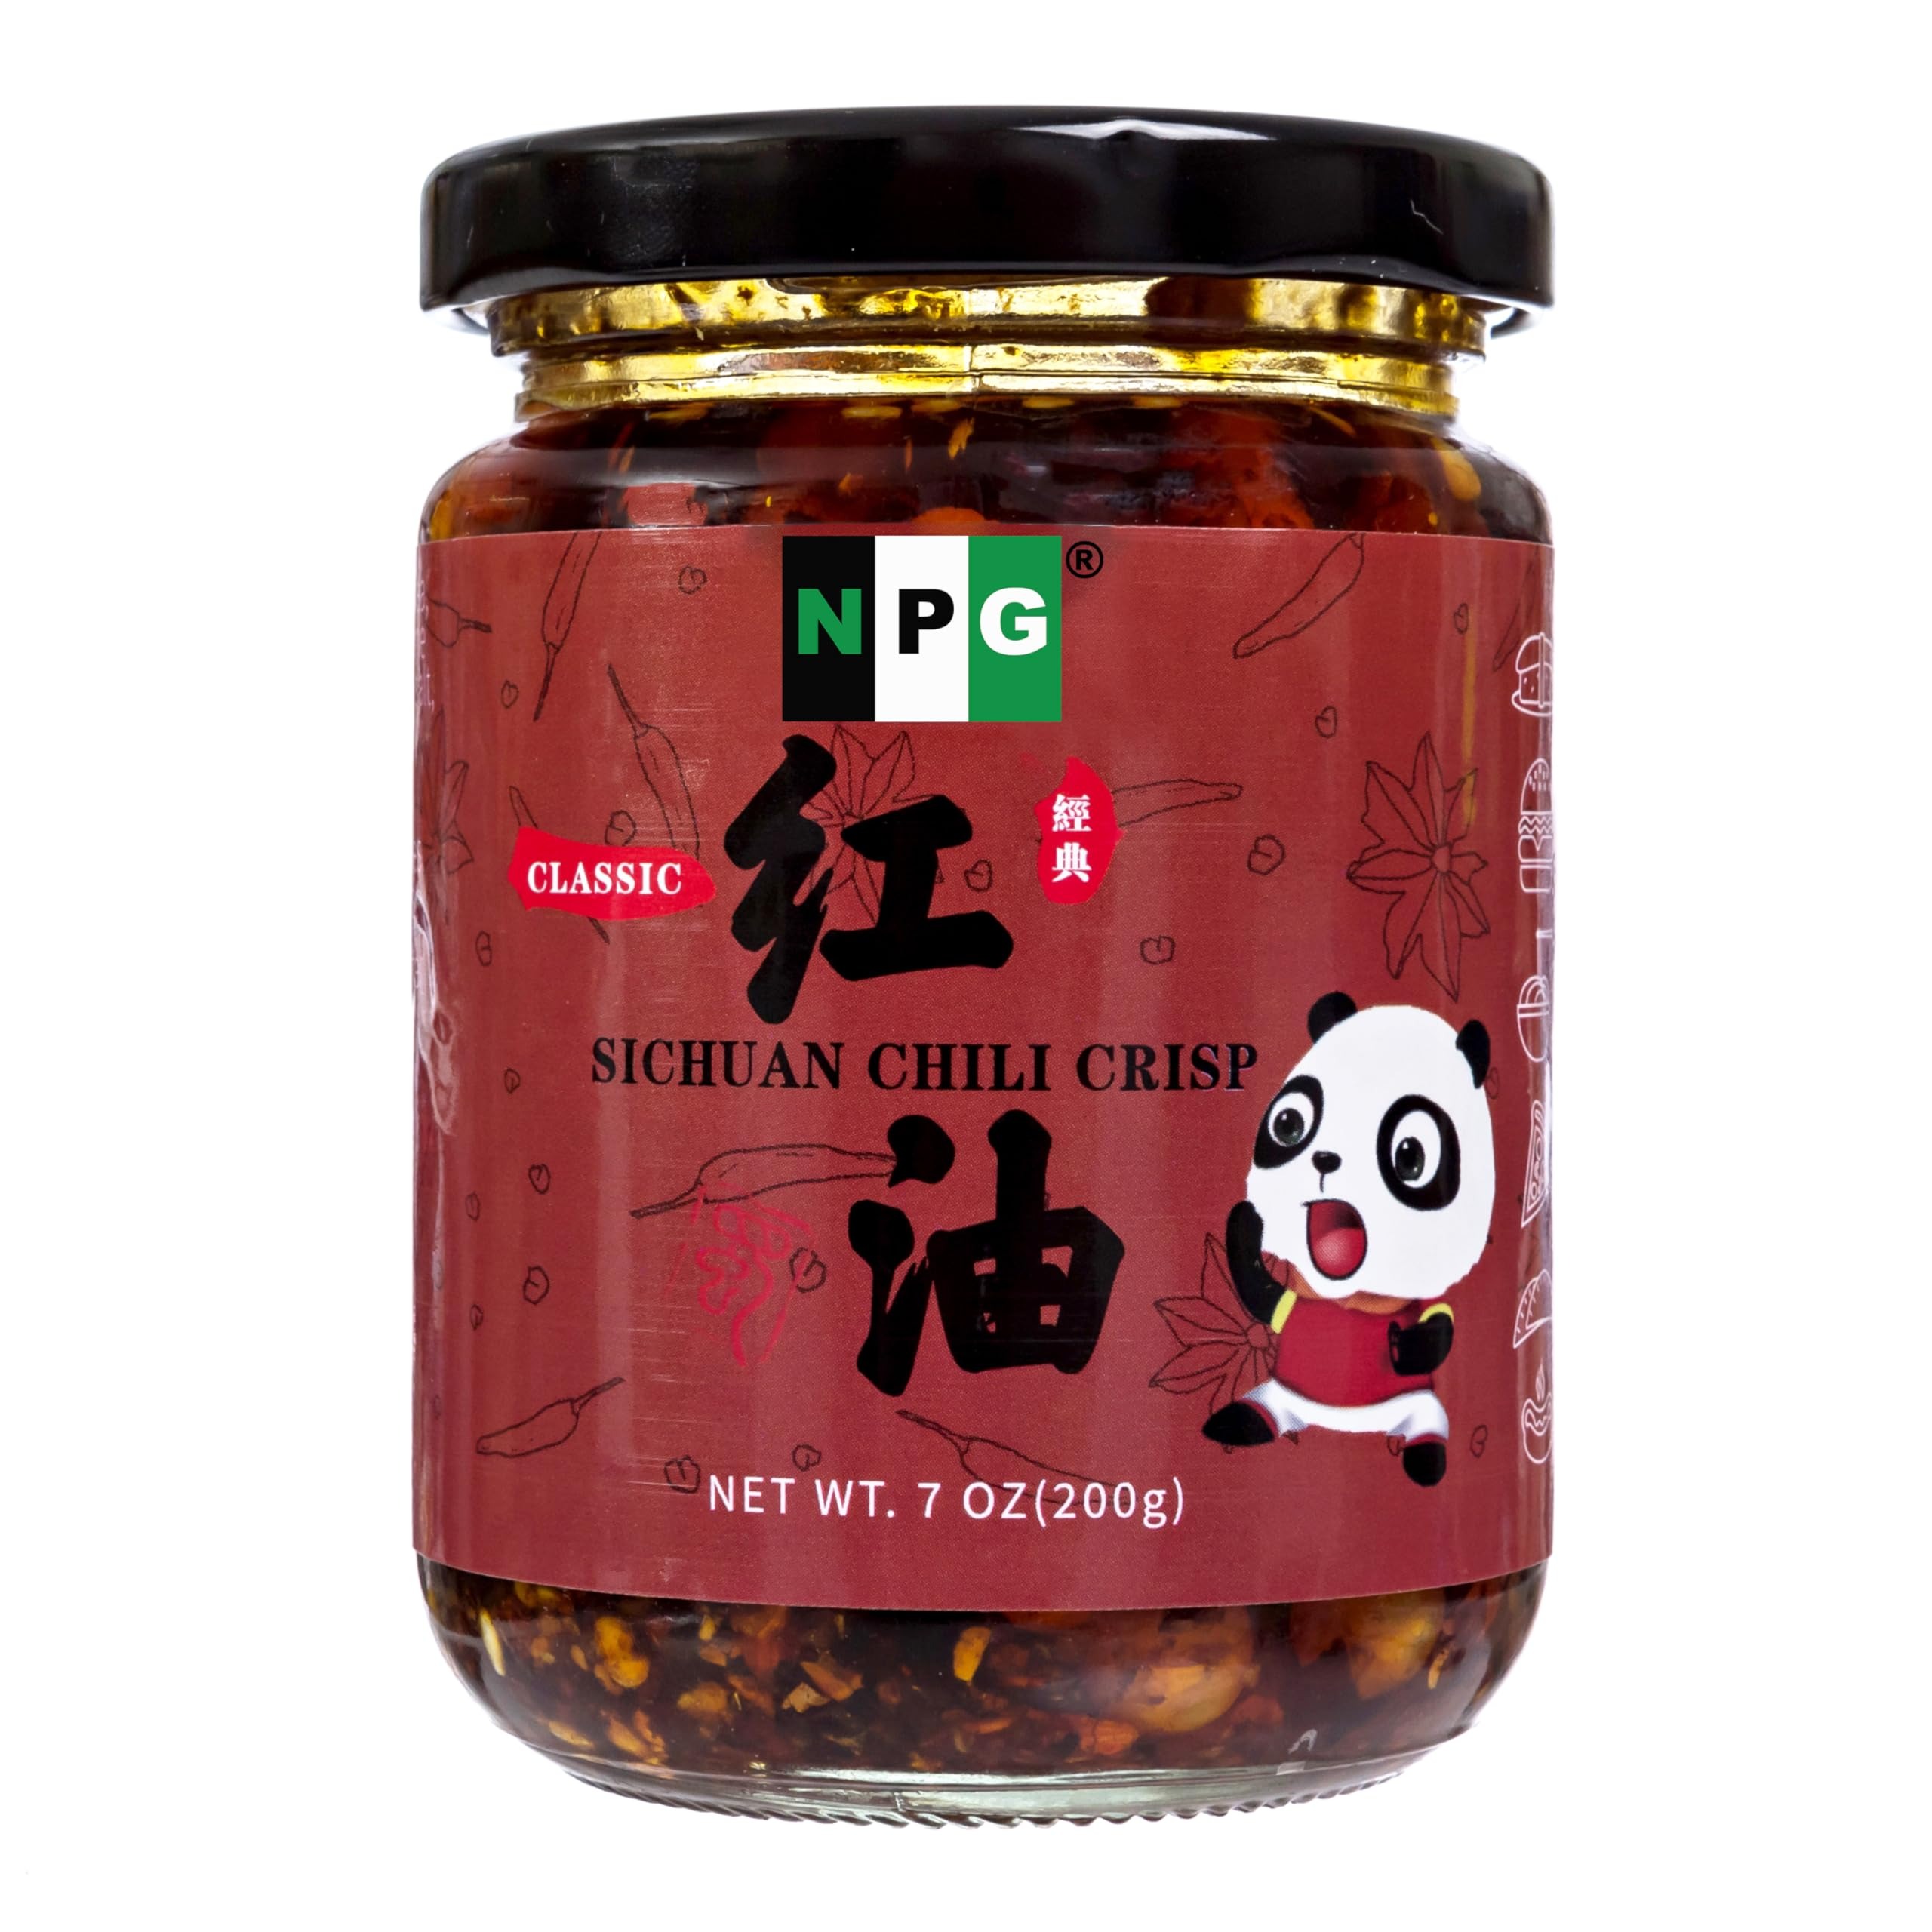
Item Name: NPG Classic Sichuan Chili Crisp 7 Oz, Medium Heat, Crunchy Fried Peppers Ready to Eat Sauce for Noodle Mix, Topping, Dipping, Premium Sichuan Condiment with Spicy Kick
Bullet Point 1: Ingredients: soybean oil, soy bean, pea, peanut, fermented black bean, sesame seed, sichuan pepper, sichuan chili, salt, sugar, msg, spices
Bullet Point 2: Contains soybeans and peanuts. Manufactured in a facility that processes soybeans, peanuts, and other tree nuts.
Bullet Point 3: GOOD ON EVERYTHING: Sichuan chili crisp used in many dishes such as rice, noodles, stir-fried beef. A must for Asian cooking, it is an essential ingredient in sichuan dishes.
Bullet Point 4: MEDIUM HEAT: Sichuan chili crisp is medium heat and crunch that can be used as a condiment, marinade, topping, or cooking ingredient.
Bullet Point 5: WELL PACKED AND SAFE STORAGE: Spicy chili crisp comes in a glass jar, minimum damage or leak issue, value pack provides best value, perfect and convenient for indoor cooking and outdoor cooking.
Value: 7.0
Unit: Ounce

Price: 9.99